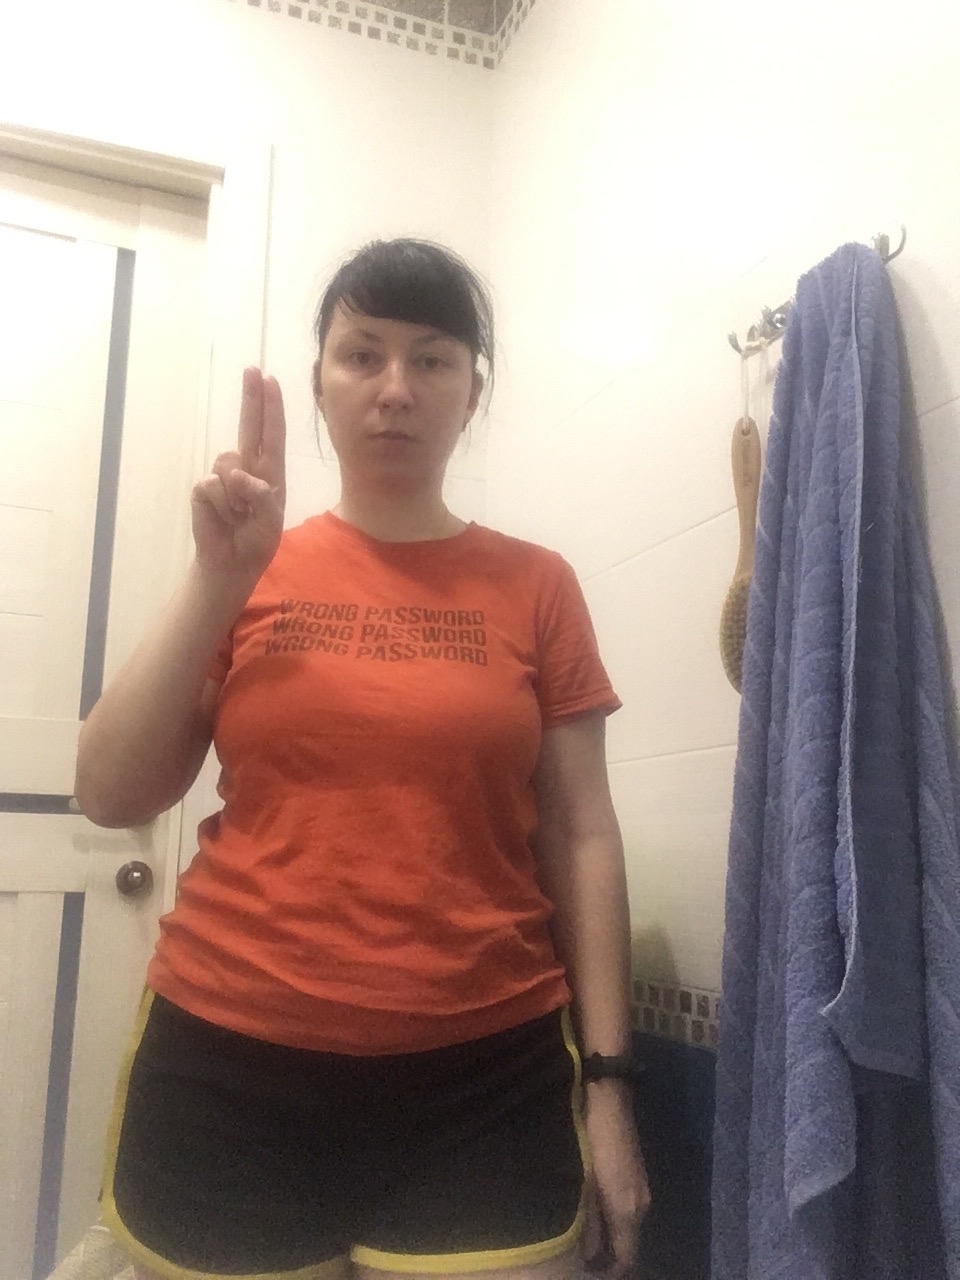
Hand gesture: two_up